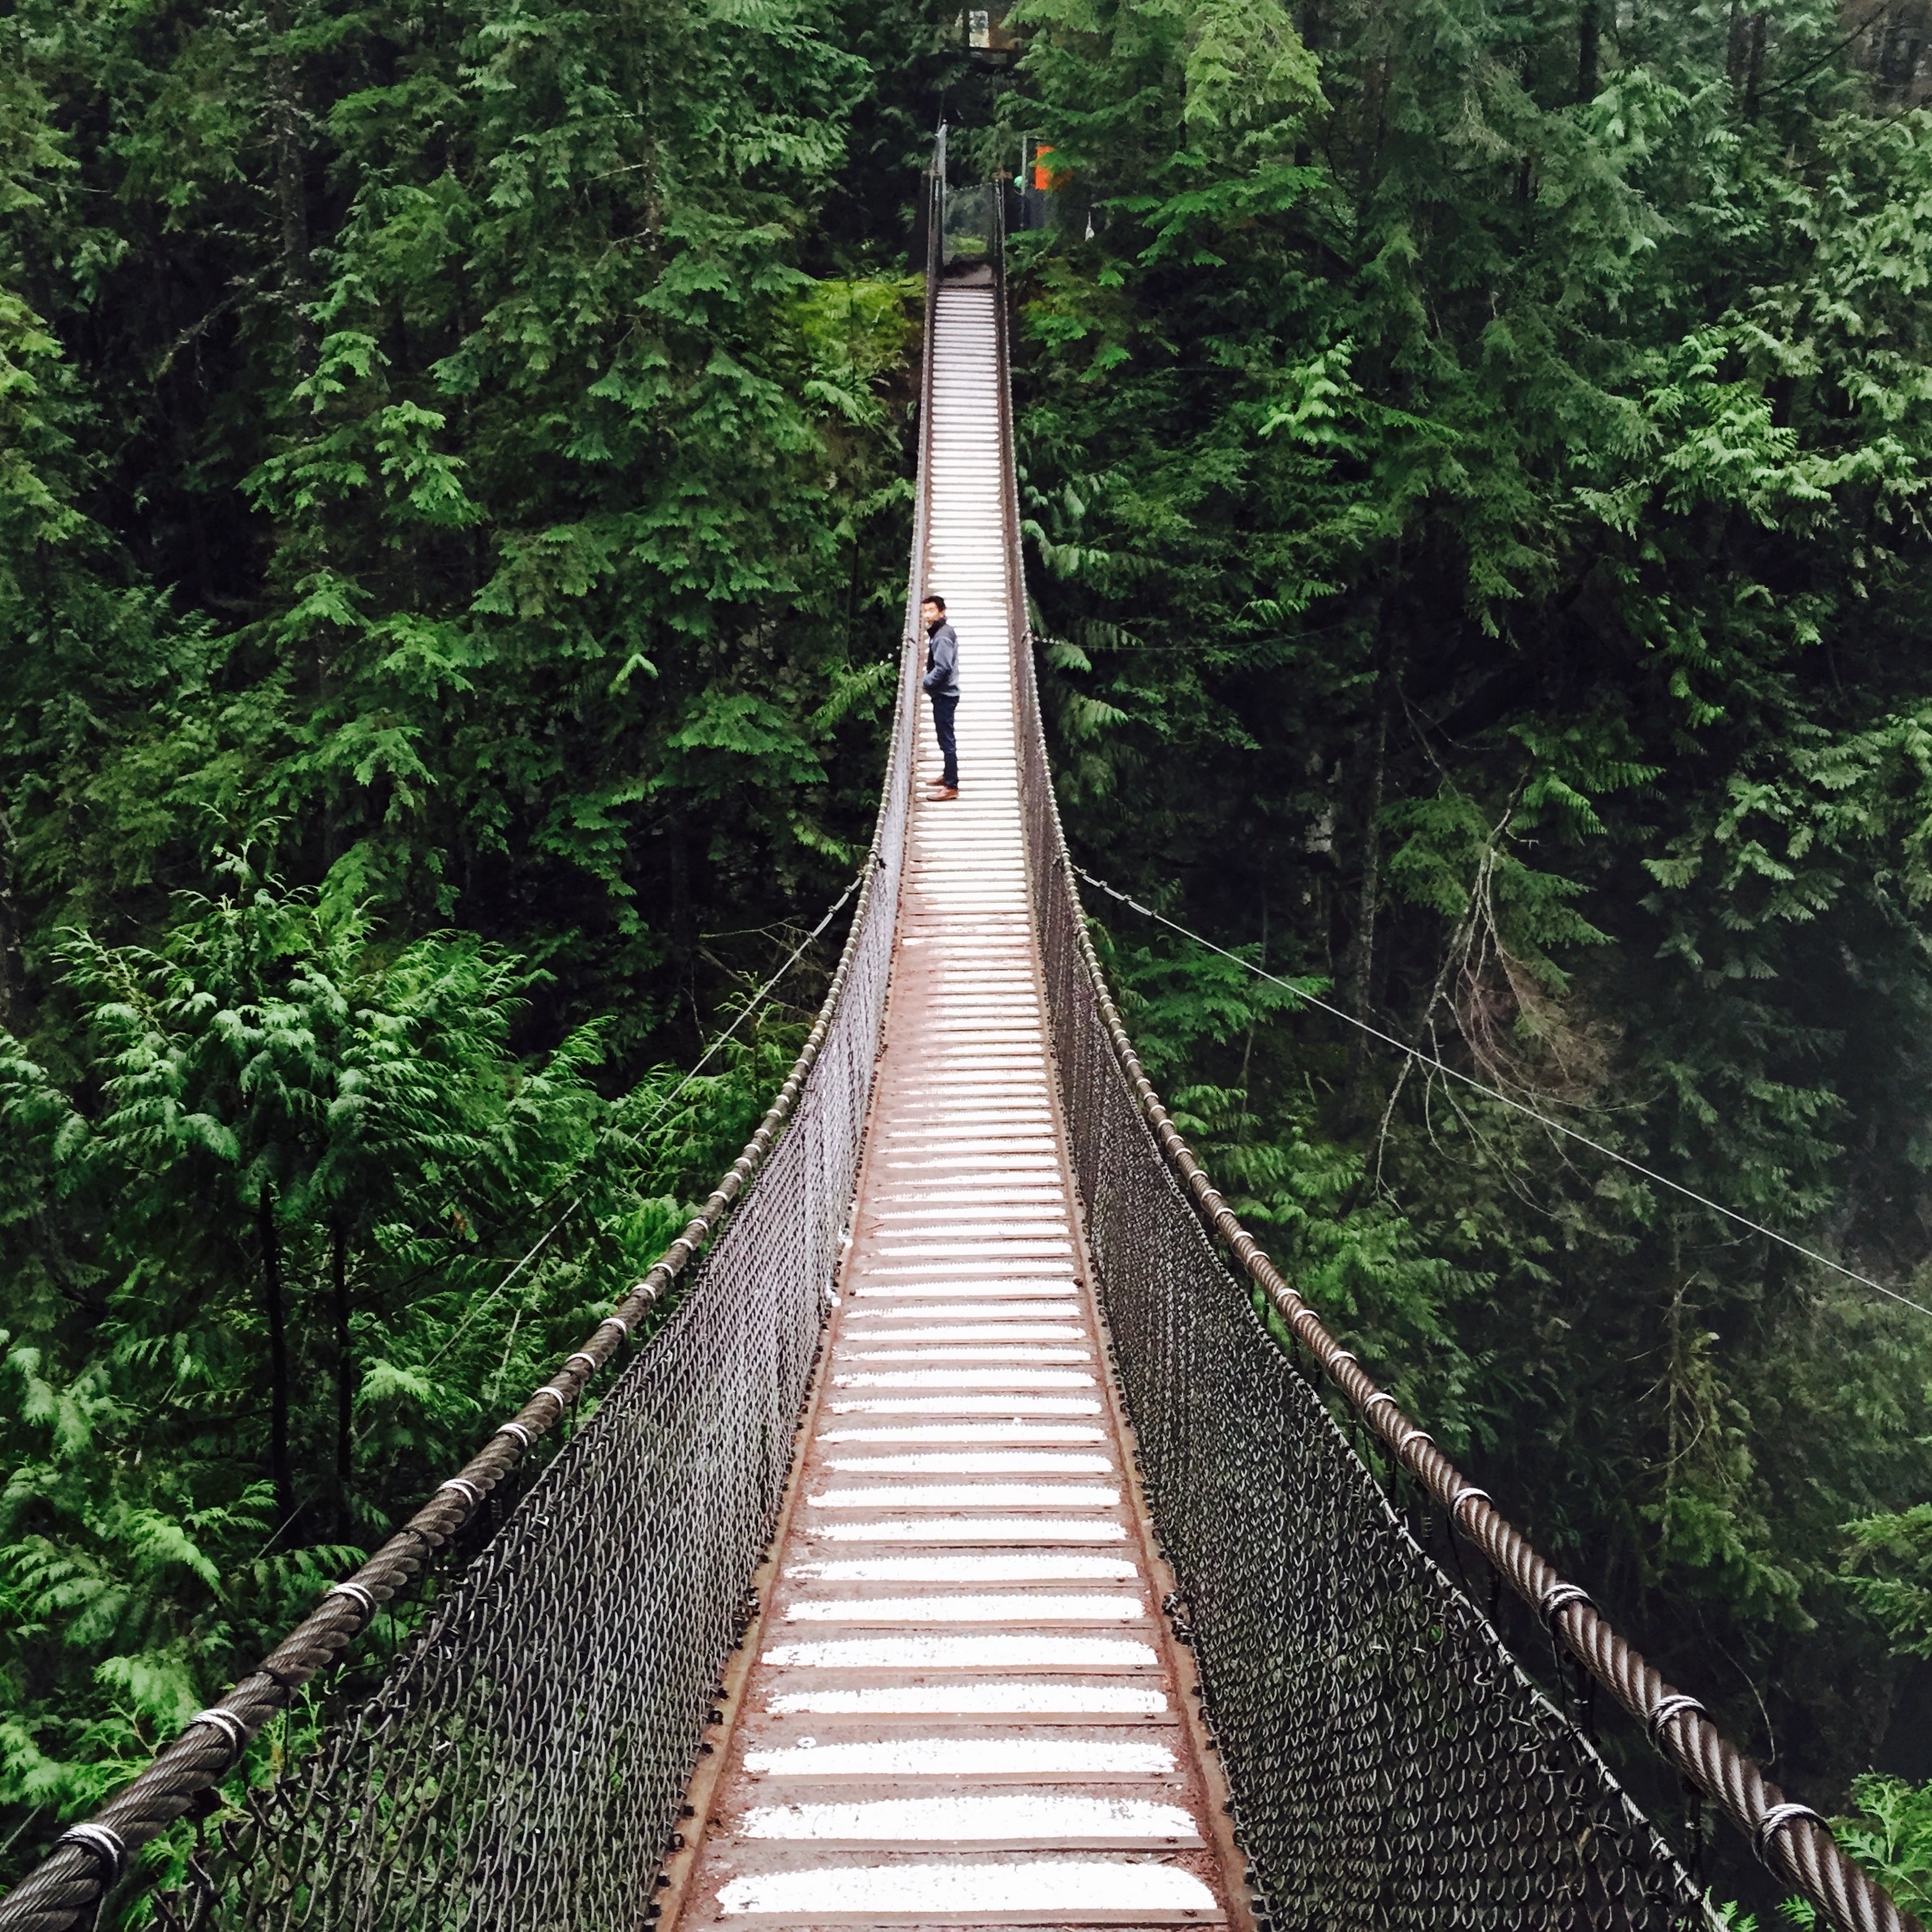
forest, track, bridge, suspension bridge, rainforest, rope bridge, rolling stock, nonbuilding structure, canopy walkway